St. John Chrysostom Byzantine Catholic Church

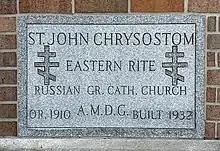
Datestone with both 1910 establishment and 1932 construction

A parish of the Byzantine Catholic Metropolitan Church of Pittsburgh, the American branch of the Ruthenian Greek Catholic Church, St. John Chrysostom Church was established in 1910 by Rusyn immigrants from the Carpathian Mountains. Most came to work in Pittsburgh's steel industry. Large numbers of Rusyns settled in a small valley called Four Mile Run, a part of the Greenfield neighborhood and adjacent to a large steel mill of the Jones and Laughlin Steel Company. Rusyn immigrants themselves dubbed the small settlement "Ruska Dolina", which translates as Rusyn Valley.